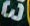
Number: 3